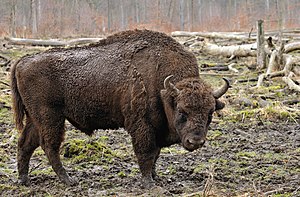
Wisentgehege Springe
Visent i Wisentgehege Springe-dyreparken
Wisentgehege Springe er en dyrepark fra 1928 ved byen Springe i Region Hannover, Tyskland.